Taranauts

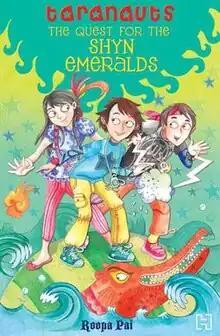
Cover of Book 1

Taranauts is a series of children's novels by Indian author Roopa Pai. It is India's first fantasy-adventure series for children in English. The eight-part series, aimed primarily at the 8-12 age group, is published by Hachette India Children's Books. The first book of the series, "The Quest for the Shyn Emeralds", was published in the first week of December 2009. The eighth and final book, "The Magic of the Dazl Corals", was released in July 2013.